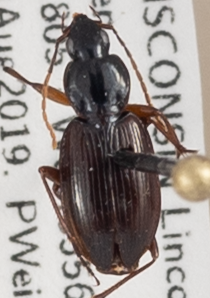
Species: Agonum gratiosum
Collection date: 2019-08-13
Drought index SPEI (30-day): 0.71
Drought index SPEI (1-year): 2.09
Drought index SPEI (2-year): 1.28